The Fool's Errand

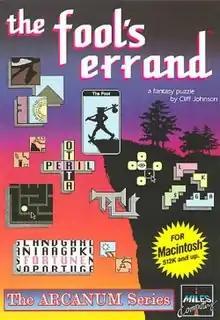
Macintosh cover art

The Fool's Errand is a 1987 computer game by Cliff Johnson. It is a meta-puzzle game with storytelling, visual puzzles, and a cryptic treasure map. It is the tale of a wandering Fool who seeks his fortune in the Land of Tarot and braves the enchantments of the High Priestess. A sequel titled "The Fool and His Money" was released October 25, 2012.